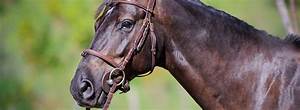
Label: horse